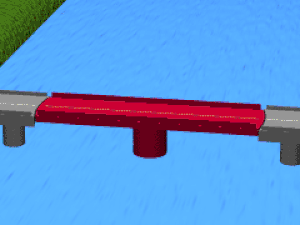
Un pont tournant est un pont dont le tablier peut tourner horizontalement pour le présenter dans l'axe de la voie d'eau qu'il franchit et libérer ainsi le passage pour un bateau.